Nebraska Cornhuskers football

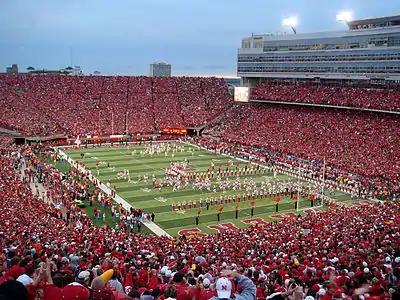
Nebraska has played at Memorial Stadium since 1923 and sold out every game at the venue since 1962

Prior to 1908, Nebraska played home games at Antelope Field, a makeshift football venue that was "either as hard as a pavement or a sea of mud." Earl Eager, the school's second manager of athletics, prepared much of the land for the new stadium, which opened at the corner of North 10th and T Street in 1909. Nebraska Field's main seating area was a wooden grandstand on its south sideline with bleachers along both sides.